Villa of Domitian (Sabaudia)

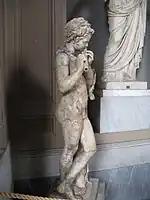
Flute player from Sabaudia (Vatican Museums)

The first recorded excavations were by Cardinal Collicola between 1720 and 1728 under pope Innocent XIII (1721-1724). The policy of the Barberini family was to build at the expense of ancient monuments by robbing their building material to build the docks of the canal and other buildings. An army of convicts was used to knock down walls and prepare building material, while porters transported them to the work site at lake Paola. Even marble was removed from floors. This systematic destruction took place not only in the Villa of Domitian, but also in the area of the port-canal of Circeii, on the Via Severiana, where almost all the tombs were razed to the ground, and in the villas around the present Casarini ruins. The most valuable objects, meanwhile, were sold to the noble villas of Rome and to the Vatican. They then ended up on the antiques market of the time and marbles and statues were divided into many museums, among which was the important statue of the so-called Apollo Kassel (now in a Kassel museum) after passing through the Conti collection and bought in 1777 by Landgraf Friedrich II. Another mission by the Papal States in 1798 undertaken by Petrini had the aim of looting works of art for profit and led to the discovery of about 29 statues including the Vatican Faun.